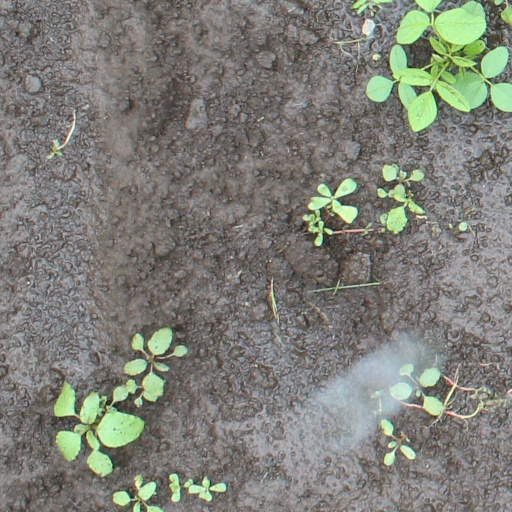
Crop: soybean